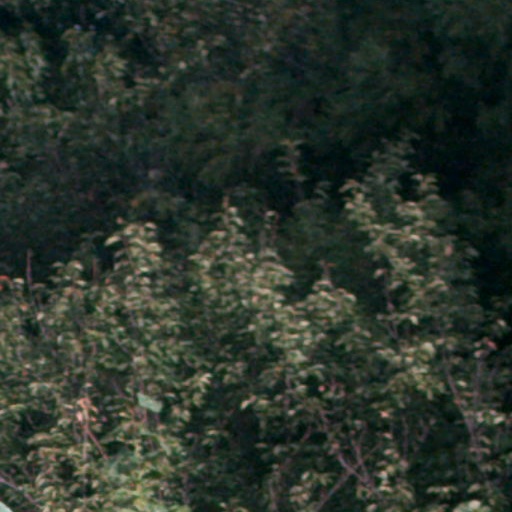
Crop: cassava